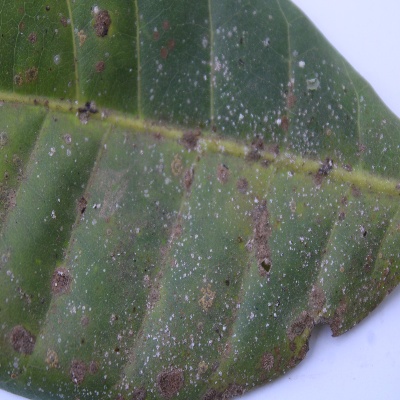
Crop: Cashew
Condition: red rust